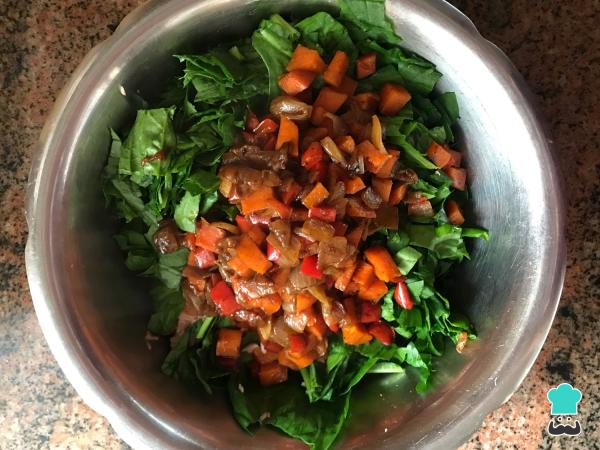
También, agrega las verduras que has salteado anteriormente. Condiméntala al gusto y asegúrate de probar el relleno para rectificar el sabor si es necesario.